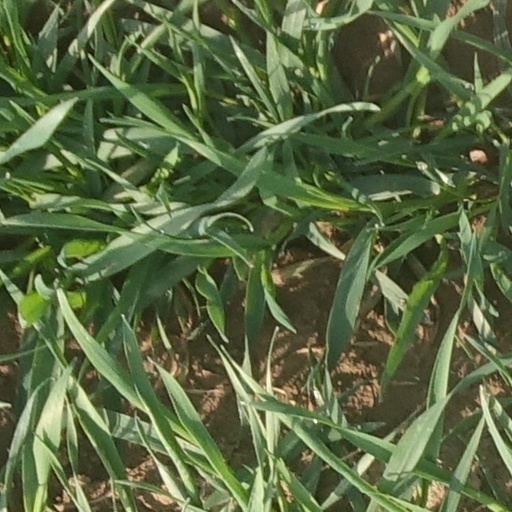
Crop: wheat